Hetoimasia

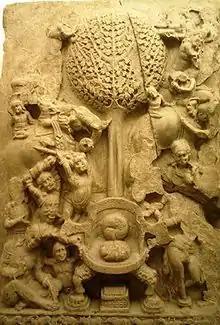
Buddhist 2nd century empty throne, attacked by Mara.

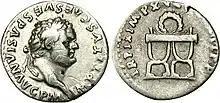
Roman Empire, 80 AD. Silver Denarius. On the obverse : Effigy of Emperor Titus ; on the reverse : curule seat surmounted by a crown.

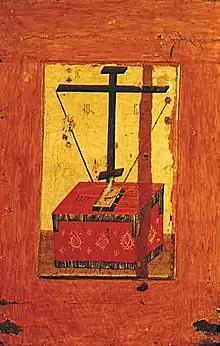
On the reverse of the Byzantine icon known as the Virgin of Vladimir, with instruments of the Passion.

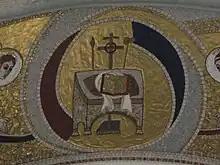
Modern depiction in a Romanian Orthodox church, with crown of thorns around the cross.

The "empty throne" had a long pre-Christian history. An Assyrian relief in Berlin of c. 1243 BCE shows King Tukulti-Ninurta I kneeling before the empty throne of the fire-god Nusku, occupied by what appears to be a flame. The Hittites put thrones in important shrines for the spirit of the dead person to occupy, and the Etruscans left an empty seat at the head of the table at religious feasts for the god to join the company. A somewhat controversial theory, held by many specialists, sees the Israelite Ark of the Covenant, or the figures of the cherubim above it, as an empty throne. A throne with a crown upon it had been a symbol for an absent monarch in Ancient Greek culture since at least the time of Alexander the Great, whose deification allowed secular use for what had previously been a symbol for Zeus, where the attribute placed on the throne was a pair of zig-zag thunderbolts.